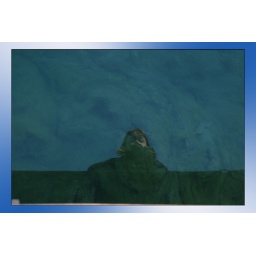
Day 16 of 365 (2nd Attempt)This is my reflection in the lake water at Halleck Park in Papillion.